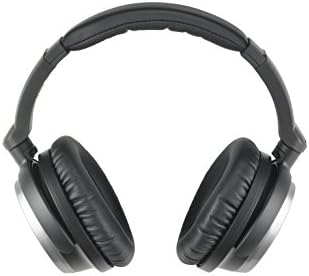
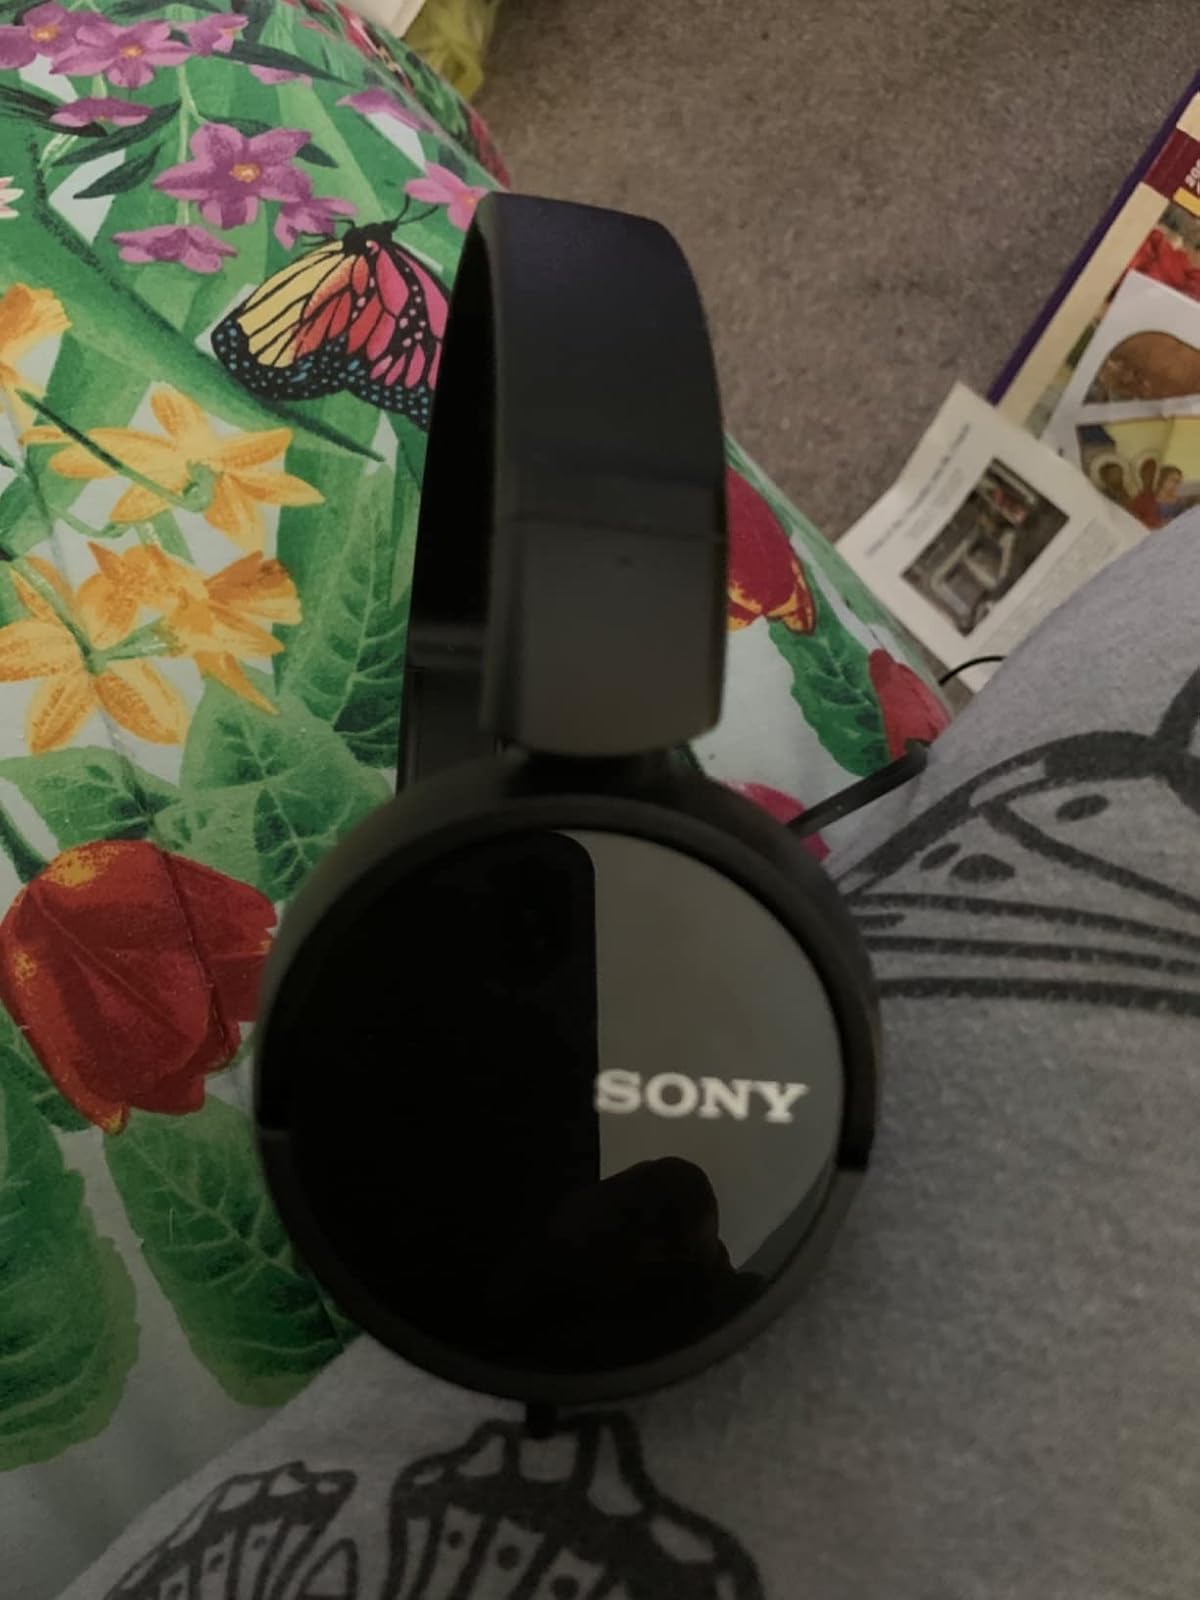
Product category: headphones
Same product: no